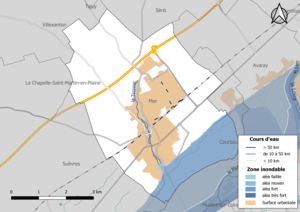
Carte des zones inondables de la commune de fr:Mer (Loir-et-Cher) (France).
Mer est une commune française située dans le département de Loir-et-Cher en région Centre-Val de Loire.